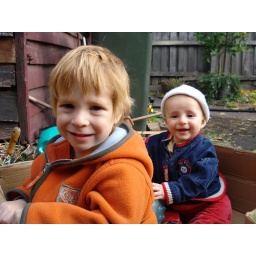
boys in box car